Nanolaser

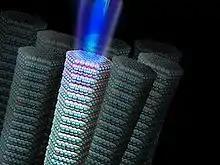
Scheme of nanowire lasers.

Semiconductor nanowire lasers have a quasi-one-dimensional structure with diameters ranging from a few nanometers to a few hundred nanometers and lengths ranging from hundreds of nanometers to a few microns. The width of nanowires is large enough to ignore the quantum size effect, but they are high quality one-dimensional waveguides with cylindrical, rectangular, trigonal, and hexagonal cross-sections. The quasi-one-dimensional structure and high feedback provided by scattering of light at the nanowire ends